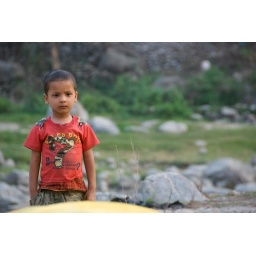
Campsite under the suspension bridge on the river at Melamchi Bazaar.